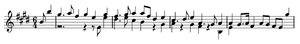
Premières mesures d'une loure de Johann Sebastian Bach extraite de la troisième partita pour violon - BWV 1006
La loure est une danse française, proche de la forlane et de la bourrée auvergnate. Elle tire son nom d'un instrument à vent normand de la famille des cornemuses qui l'accompagnait notamment, la loure.